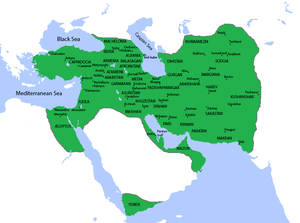
Sassaniderne
Sassanideriget under sin største udstrækning.
Iran / Iranshahrs placering
Sassanideriget eller sassaniderne er rækken af iranske konger, som regerede det tredje iranske rige fra 224 e.Kr. til 651. Dynastiet mistede magten, da den sidste sassanidiske shah, Yazdegerd 3., led nederlag efter 14-års kamp for at fordrive det tidlige kalifat, som gjorde Iran til det første muslimske rige.